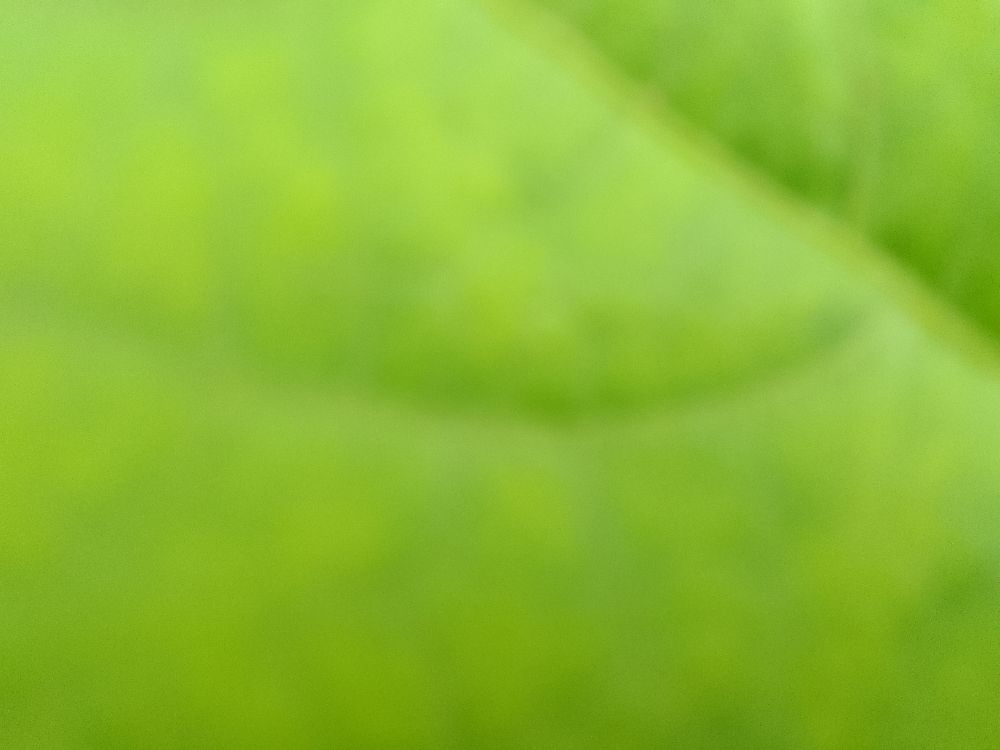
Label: healthy